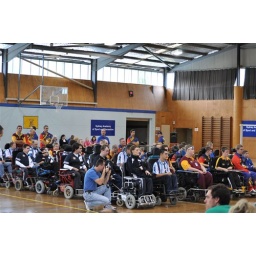
That's me in the blue shirt